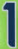
Number: 1